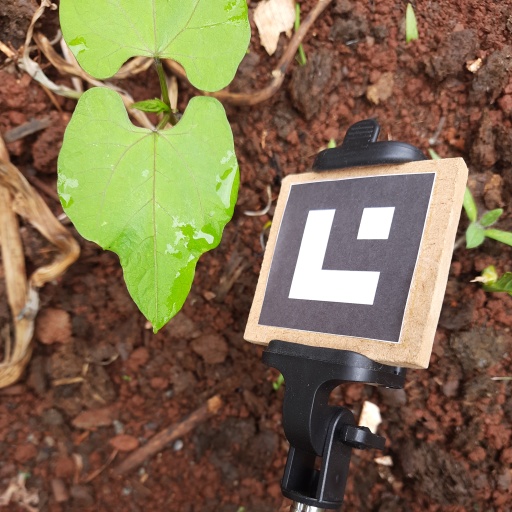
Observations: wavy surface, no eating holes, with water drops, under shade